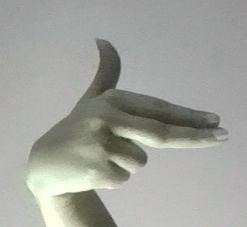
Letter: ghain